Danny Alexander

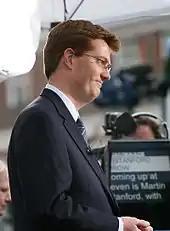
Alexander speaking to Sky News in 2010

On 8 June 2010 Alexander and the Chancellor George Osborne announced details of how they would conduct the government's spending review which would set spending limits for every government department for the period from 2011 to 2012 up until 2014–15. As part of the review due to be announced on 20 October 2010 a star chamber was established chaired by Osborne and Alexander designed to scrutinise the spending plans of each government department. Shortly after the announcement of how the review would take place, Alexander announced on 17 June 2010 that £2billion worth of projects agreed by the previous Labour government would be cancelled. The projects included an £80million loan to Sheffield Forgemasters and the cancellation of a £25million visitors centre at Stonehenge. Labour attacked the plans as an "attack on jobs" but Alexander countered by saying that the previous government had gone on a "pre-election spending spree in the full knowledge that the government had long since run out of money."